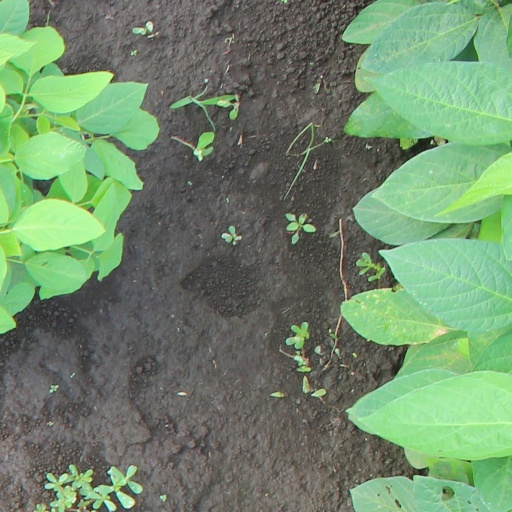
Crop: soybean